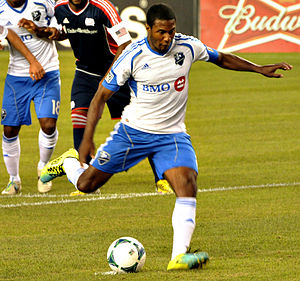
Patrice Bernier
Patrice Bernier er en fransk-canadisk professionel fodboldspiller, der i øjeblikket spiller for Montreal Impact.